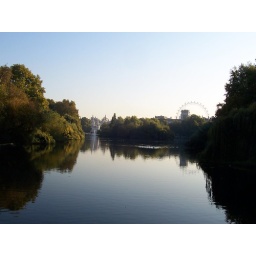
taken from the little bridge over the lake in St. James' Park on a beautiful autumn morning